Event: Ecuador Earthquake
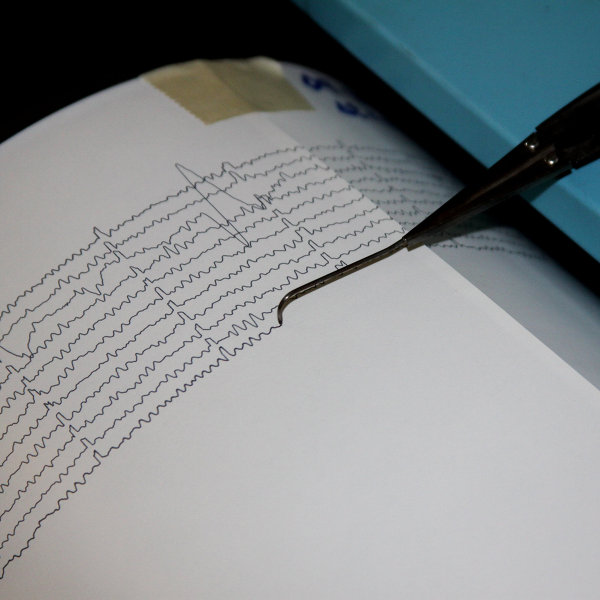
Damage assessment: no_damage